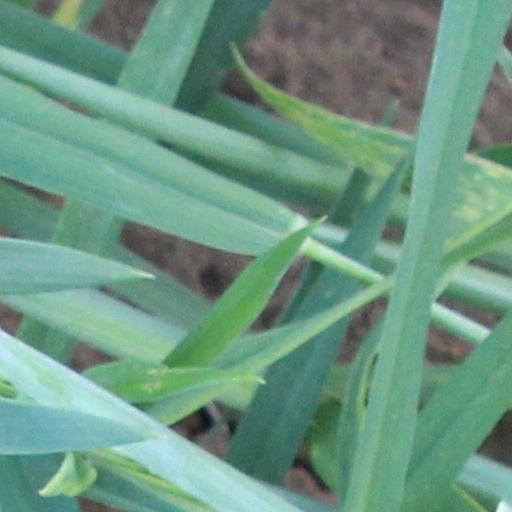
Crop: wheat